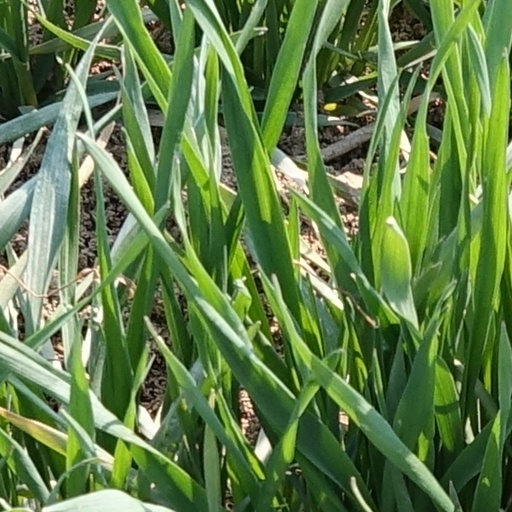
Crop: wheat